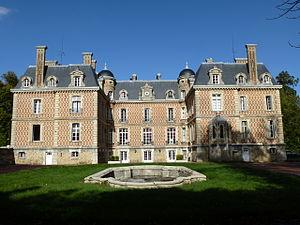
Château de Pérreuse, Jouarre. (Seine-et-Marne, région Île-de-France).
Jouarre est une commune française située dans le département de Seine-et-Marne en région Île-de-France.